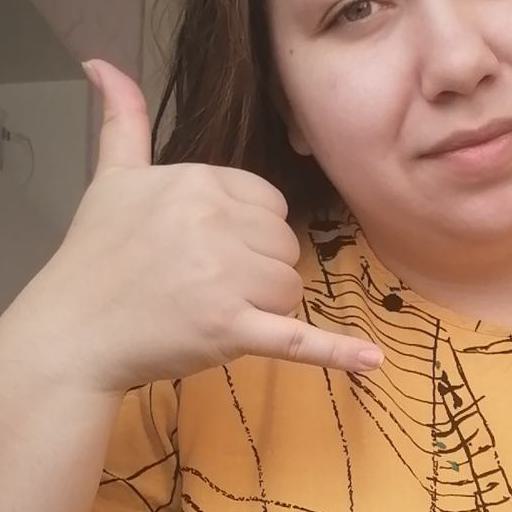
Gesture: call